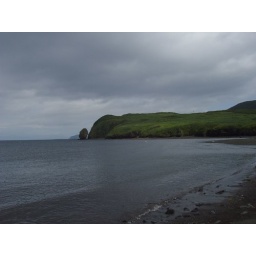
near sand dollar beach